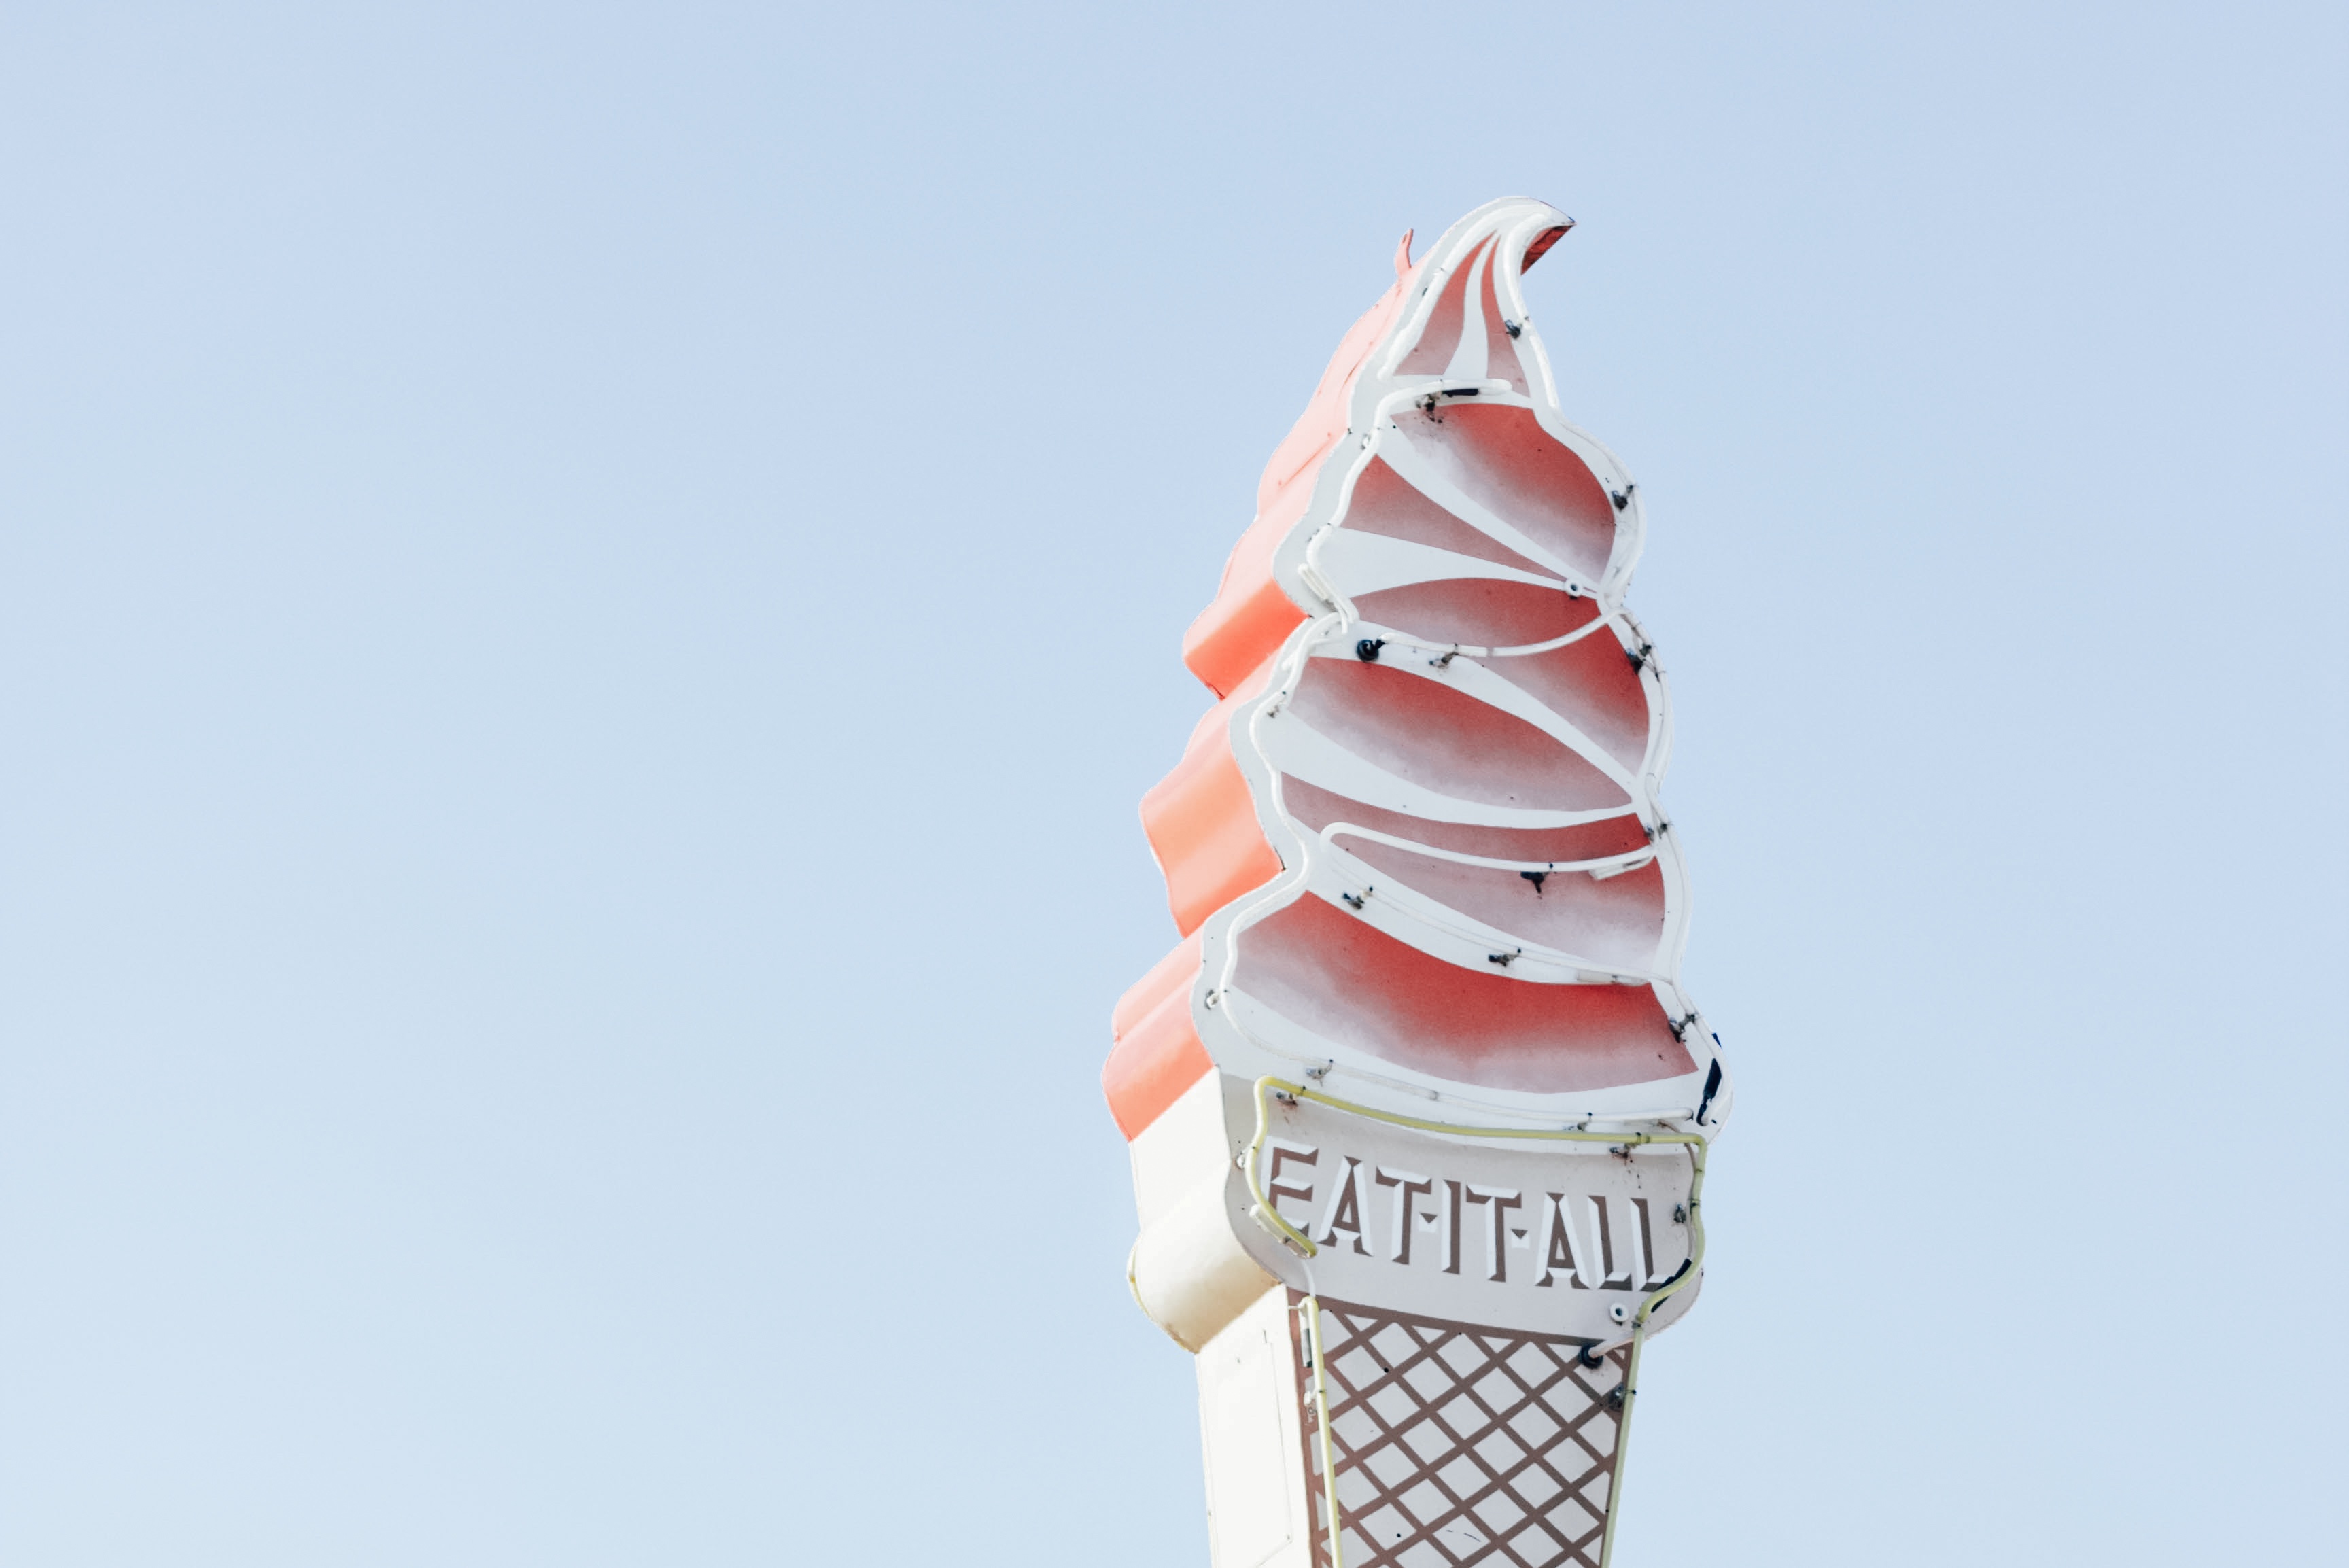
food, vehicle, tower, ice cream cone